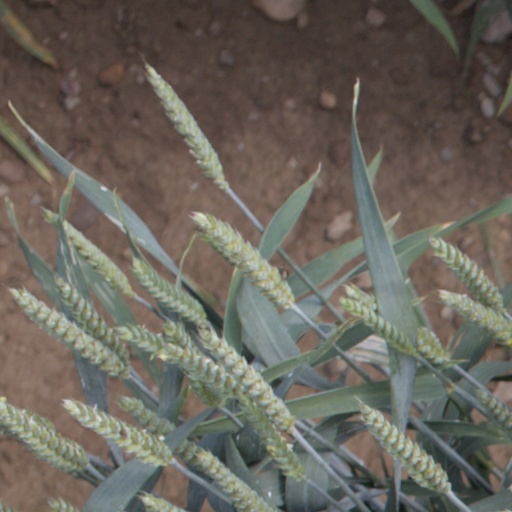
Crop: wheat